Learie Constantine

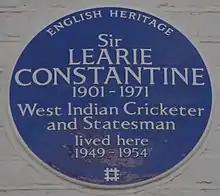
Blue plaque, 101 Lexham Gardens, Kensington, London, his home from 1949 to 1954

While living and playing cricket in Nelson before the war, Constantine had made plans for a future legal career. James helped him with his studies for a short time, and he later worked in a local solicitors' office. In 1944 he enrolled as a student in the Middle Temple, London. To finance his studies, he continued his professional cricket career in Bradford until 1948, and supplemented his income by coaching: at Trinity College, Dublin, in 1947 and in Ceylon in 1953. Constantine also extended his work in journalism and broadcasting, as a cricket reporter and as a radio commentator when the West Indies toured England in 1950. He also wrote several cricket books, probably with the help of a ghostwriter. "Cricket in the Sun" (1947) covered his career but also discussed the racism he had encountered and suggested then-radical ideas for the future of cricket, such as a one-day "world cup". "Cricketers' Carnival" (1948), "Cricket Crackers", "Cricketers' Cricket" (both 1949) and "How To Play Cricket" (1951) were more traditional cricket books, which included coaching tips and opinions.